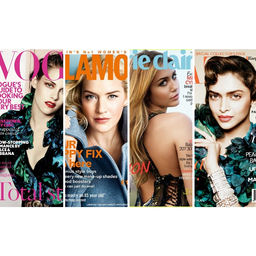
Label: paper